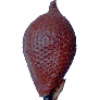
Label: Salak 1